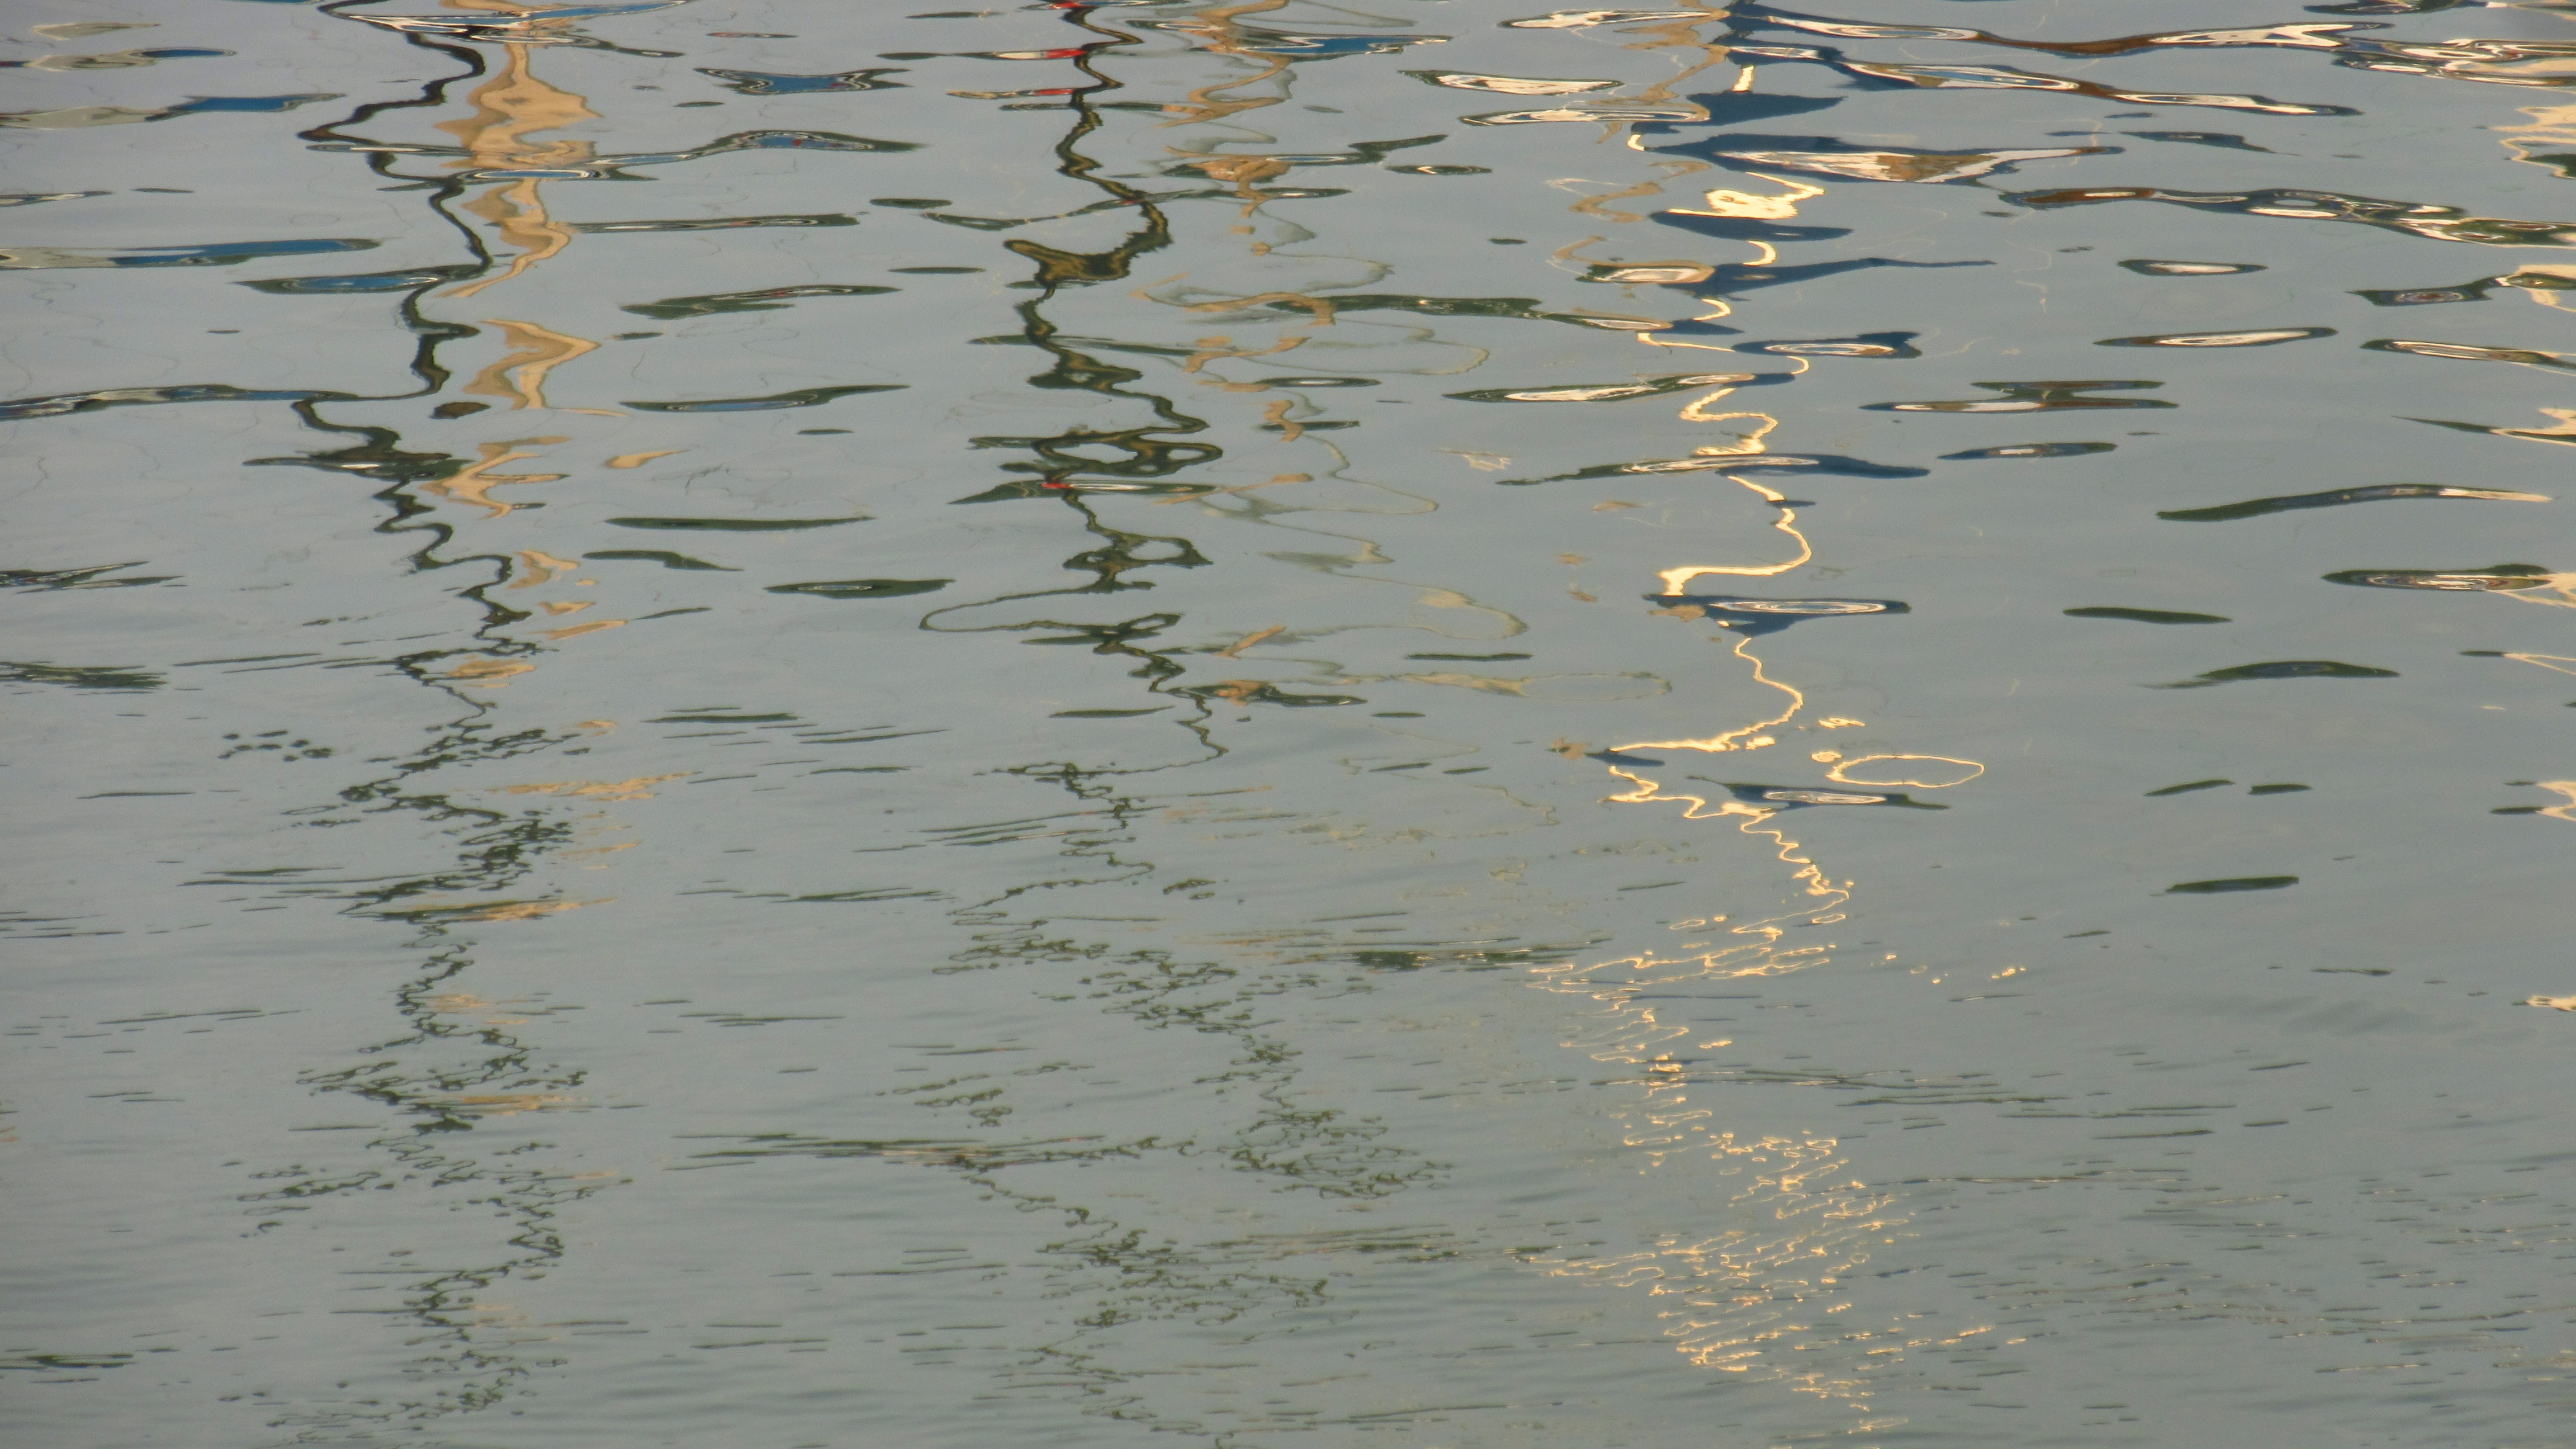
water, sand, light, leaf, wave, pattern, reflection, surface, lichtspiel, background, wetland, water bird, mirroring, mudflat